Fort Augustus Abbey

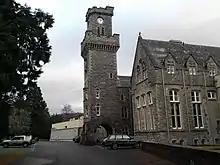
Clock tower

Up to the year 1882 St Benedict's monastery remained under the jurisdiction of the Anglo-Benedictine Congregation, but in response to the wishes of the Scottish hierarchy, and of the leading Scottish nobility—notably Lords Lovat and Bute—Pope Leo XIII, by his Brief "", dated 12 December 1882, erected it into an independent abbey, immediately subject to the Holy See, thus separating it from English rule. When this step had been accomplished, Lovat made over the property to the Scottish community, by signing the title deeds, which for a time had been held over.